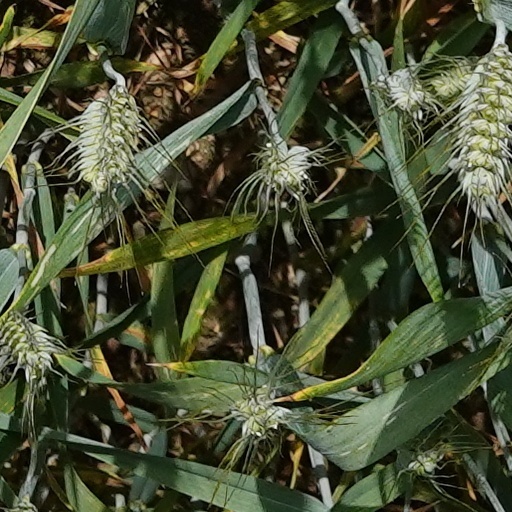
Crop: wheat